Huddersfield

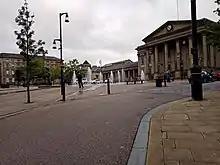
St George's Square and the railway station

Huddersfield was incorporated as a municipal borough in the ancient West Riding of Yorkshire in 1868. The borough comprised the thus sidelined civil parishes of Almondbury, Dalton, Huddersfield, Lindley-cum-Quarmby and Lockwood, later dissolved. When the West Riding County Council was formed in 1889, Huddersfield became a county borough, exempt from its control.